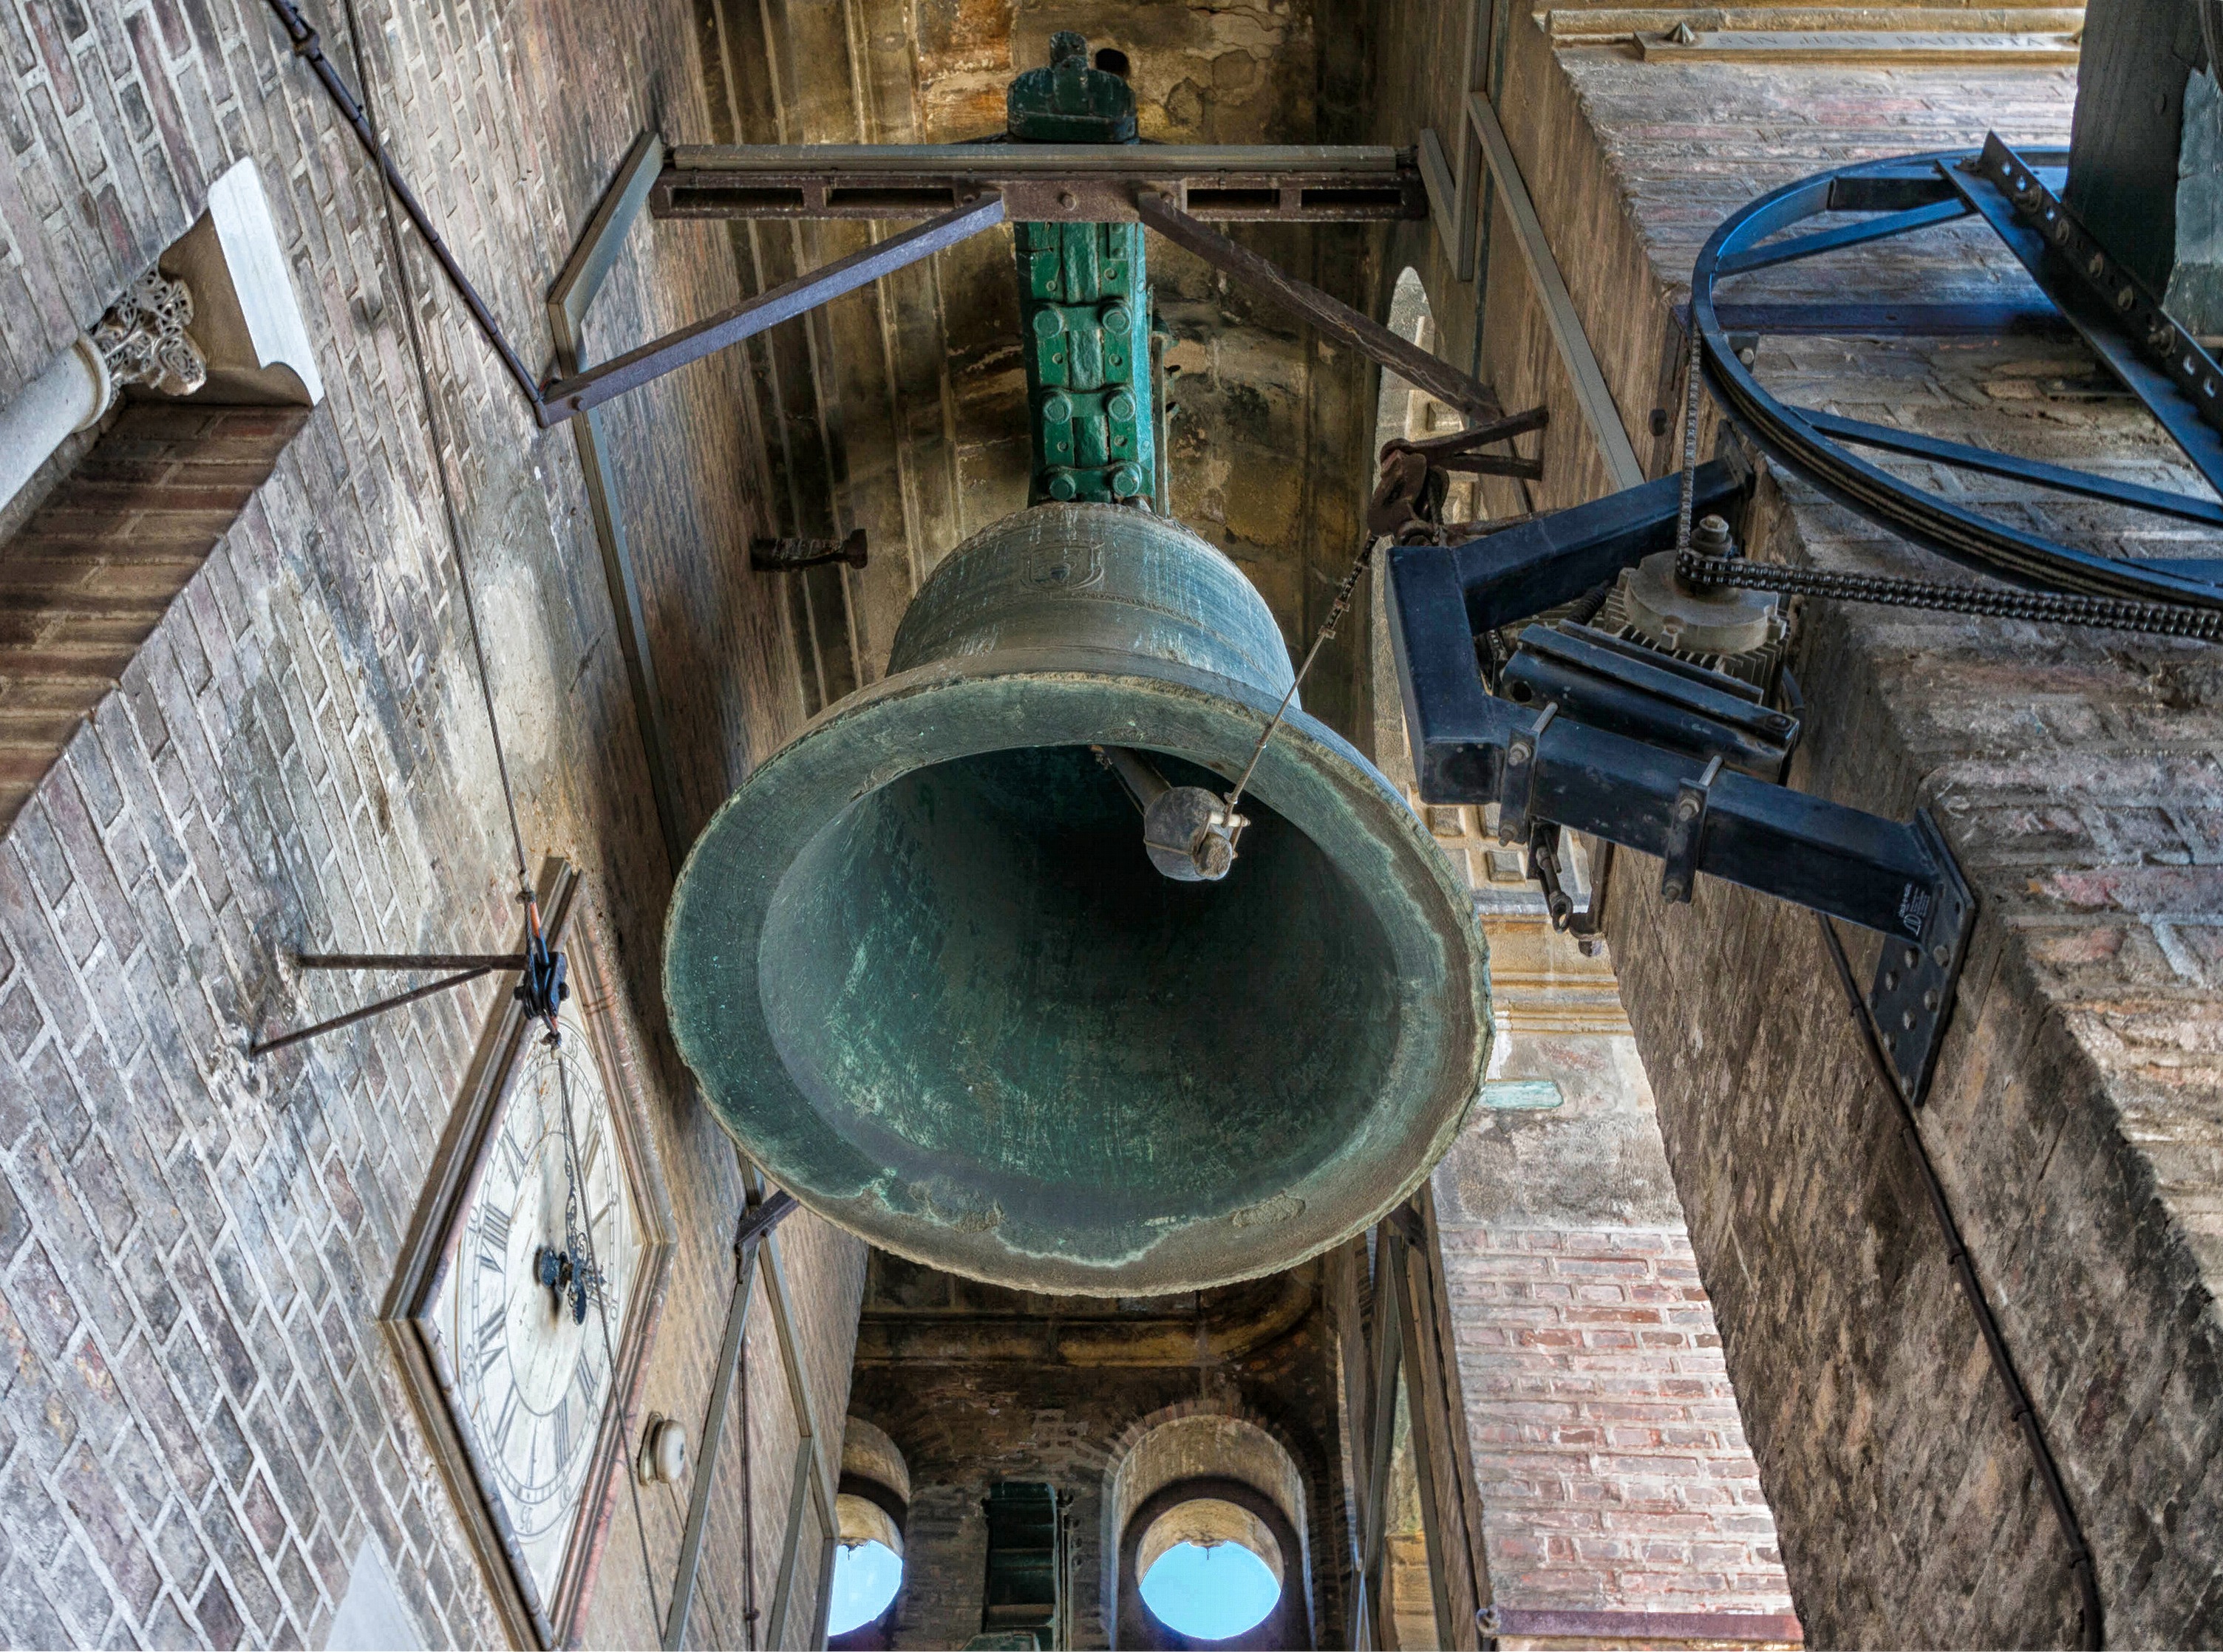
building, bell, religion, facade, blue, church, cathedral, church bell, spain, faith, seville, man made object